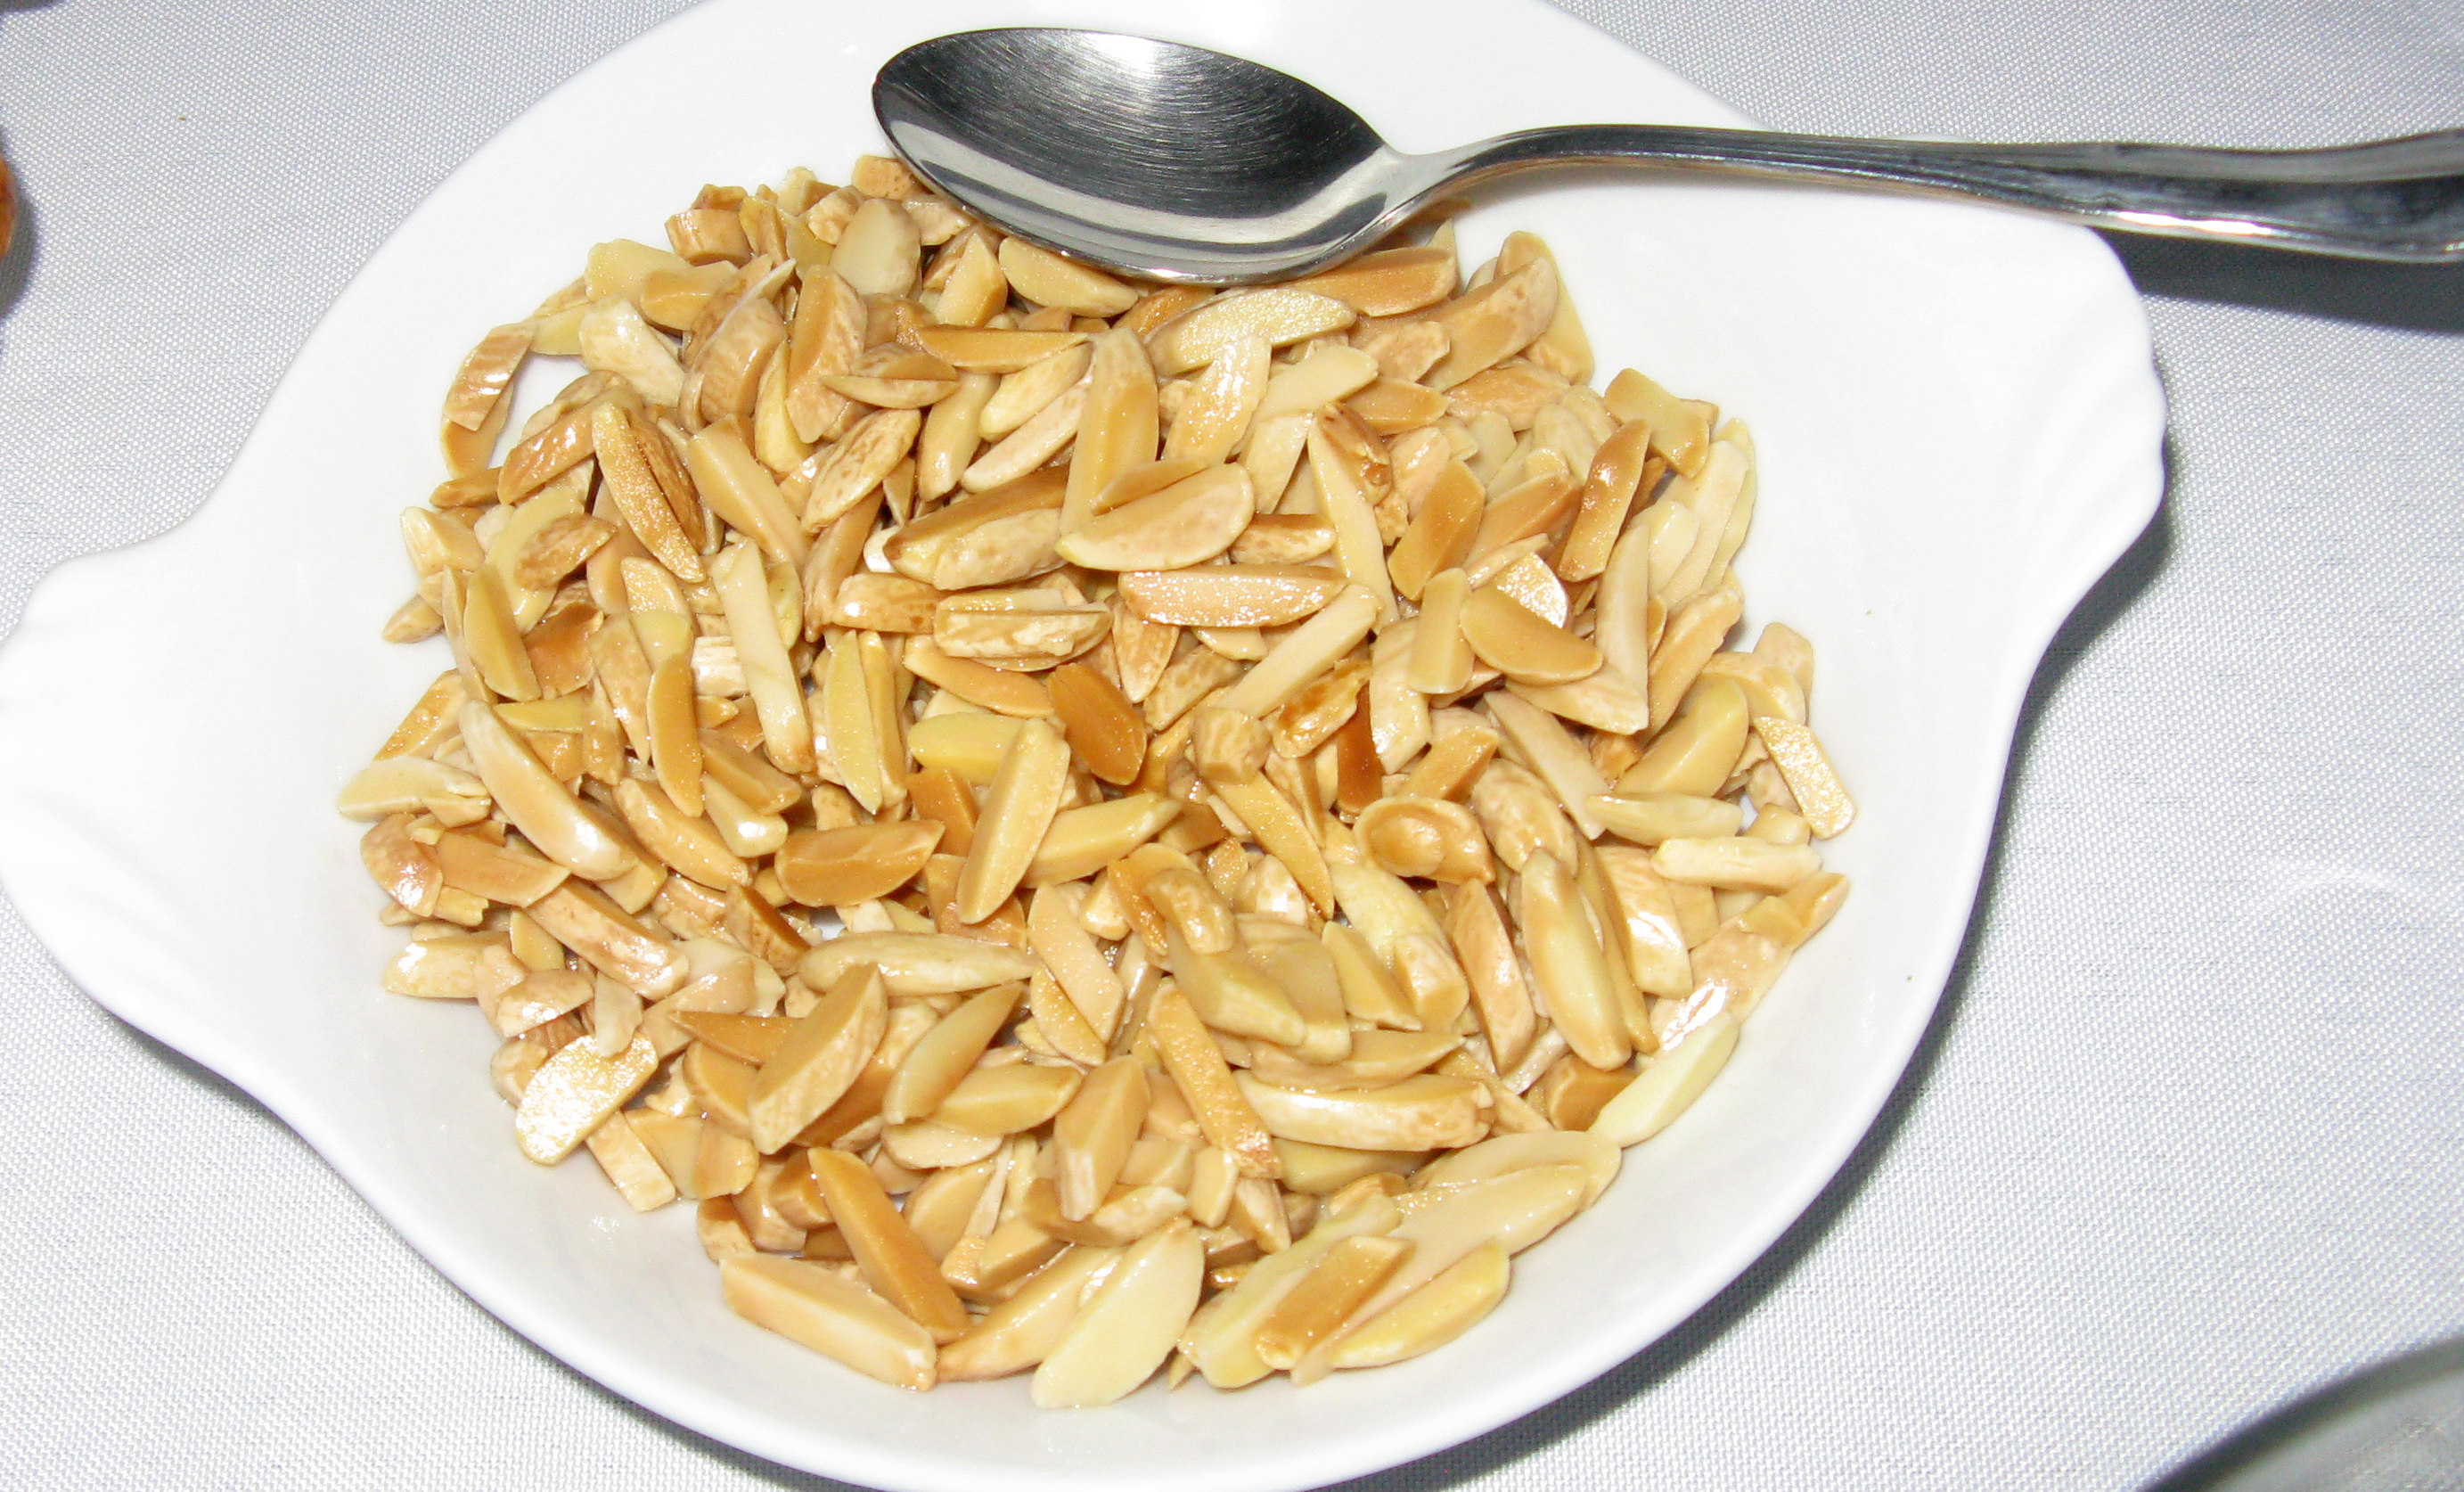
milk, healthy, dessert, cuisine, cream, delicious, cake, syrup, bread, pie, tray, lemon, pineapple, strawberry, cook, cooked, food, vegetarian food, ingredient, commodity, dish, mixture, italian food